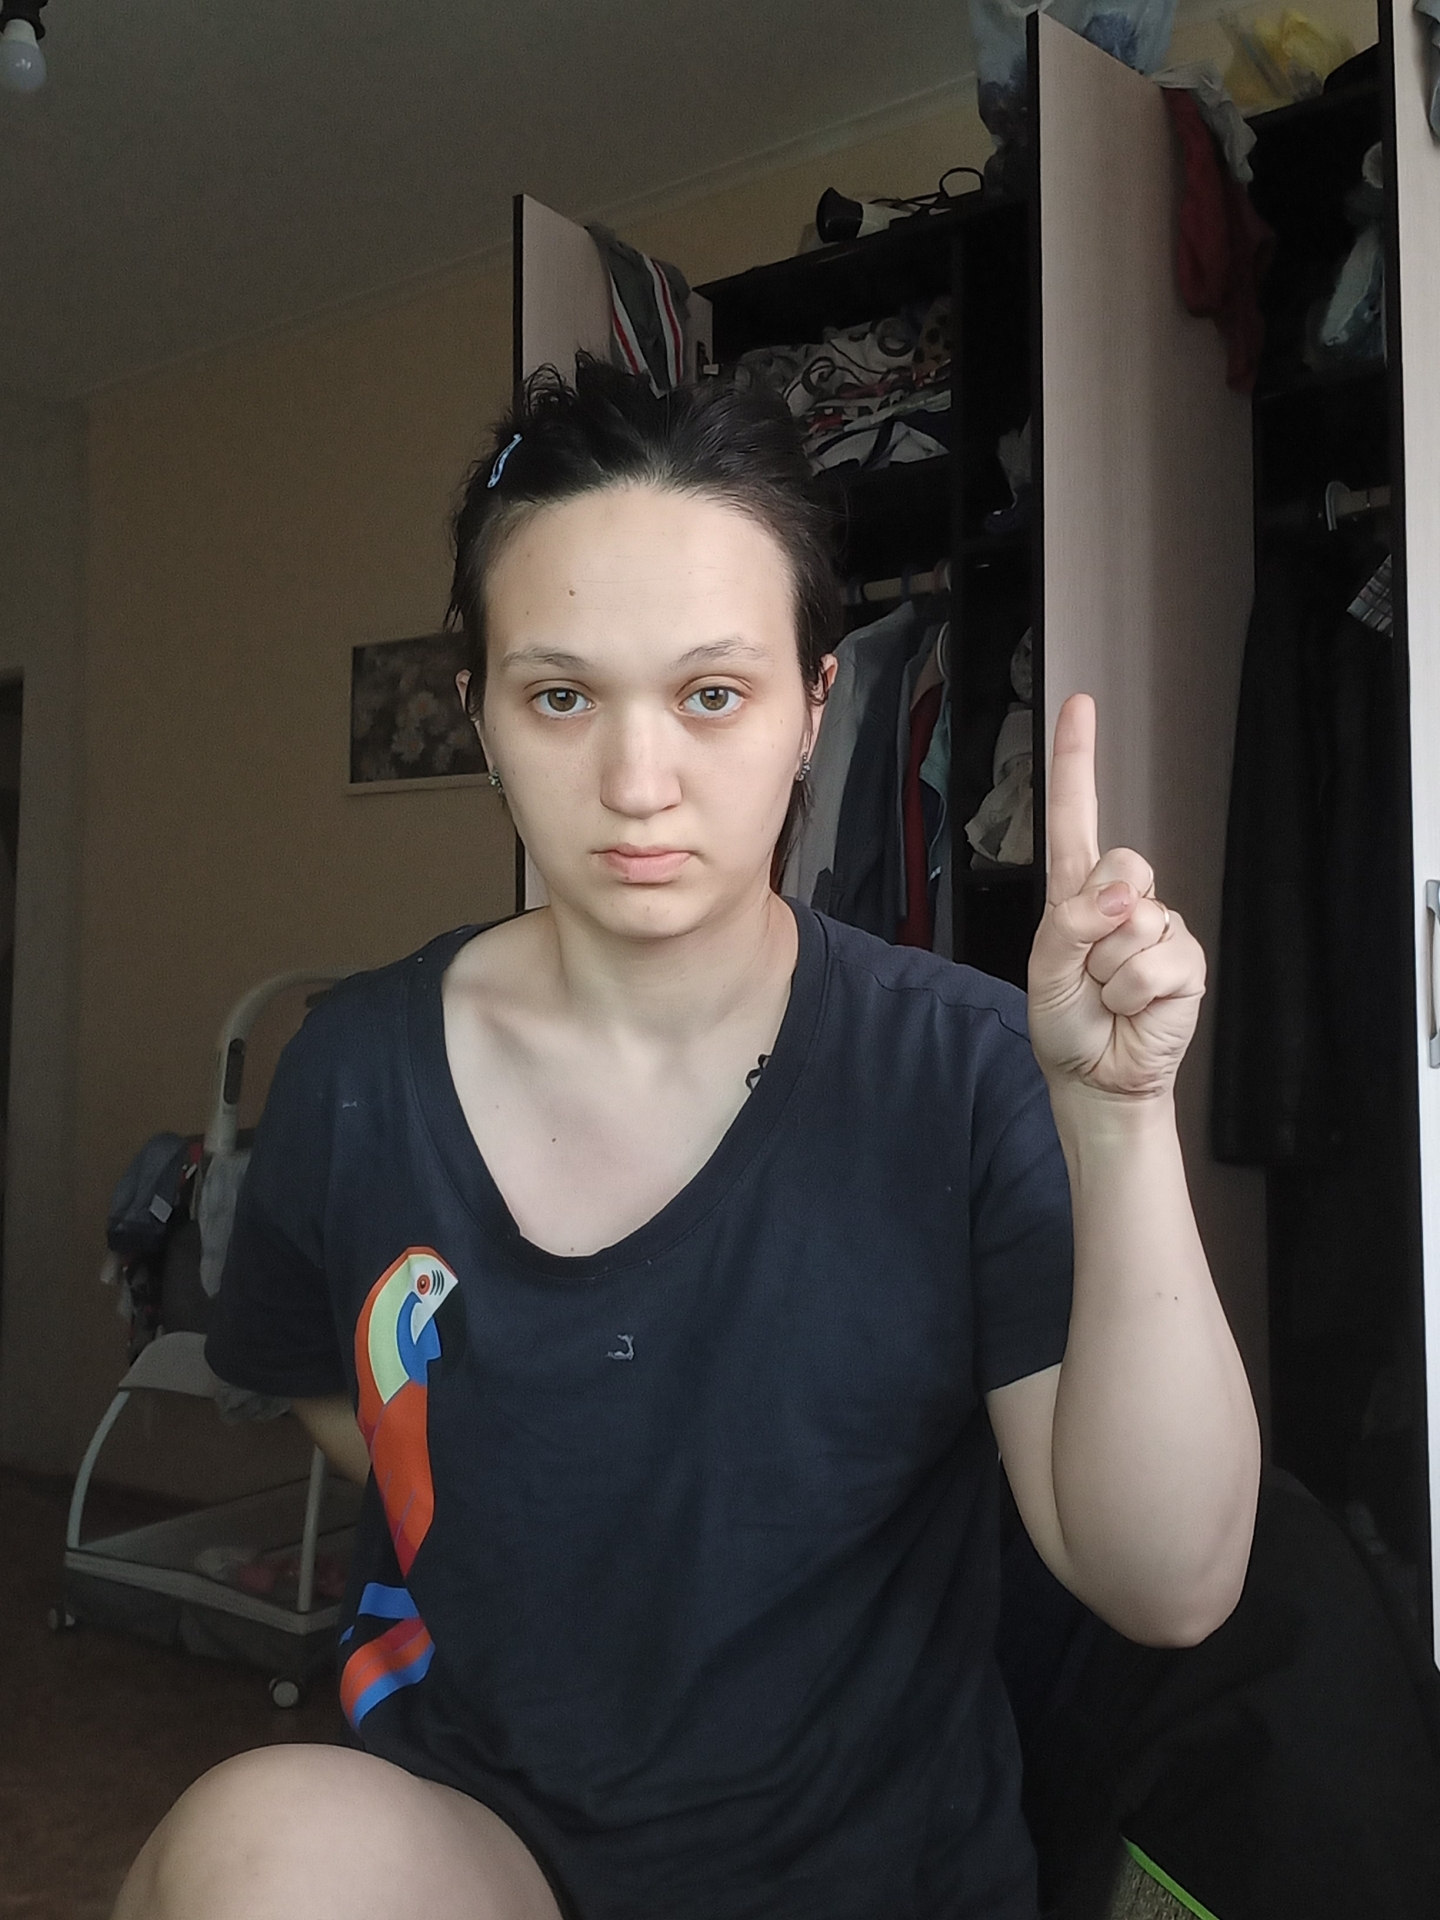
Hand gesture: one